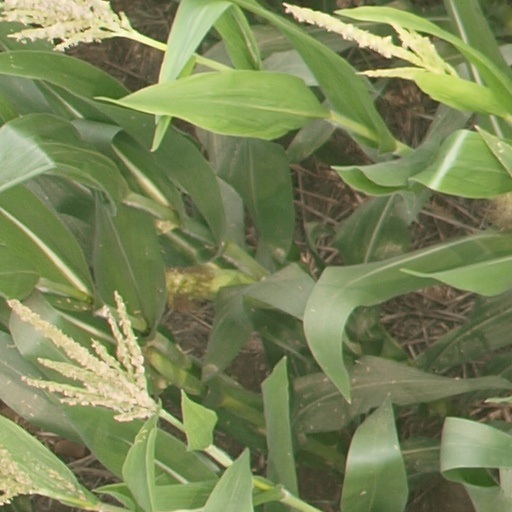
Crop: maize; corn